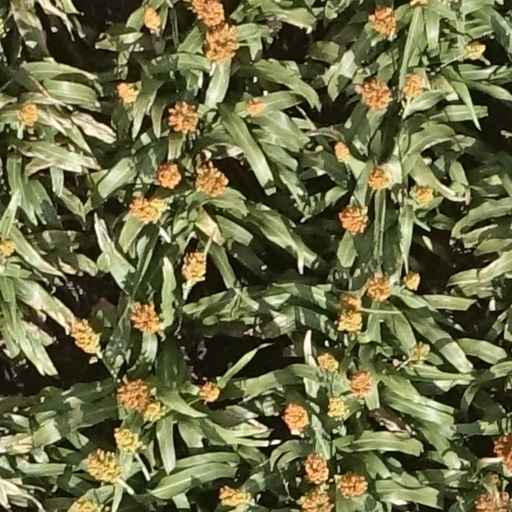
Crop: sorghum